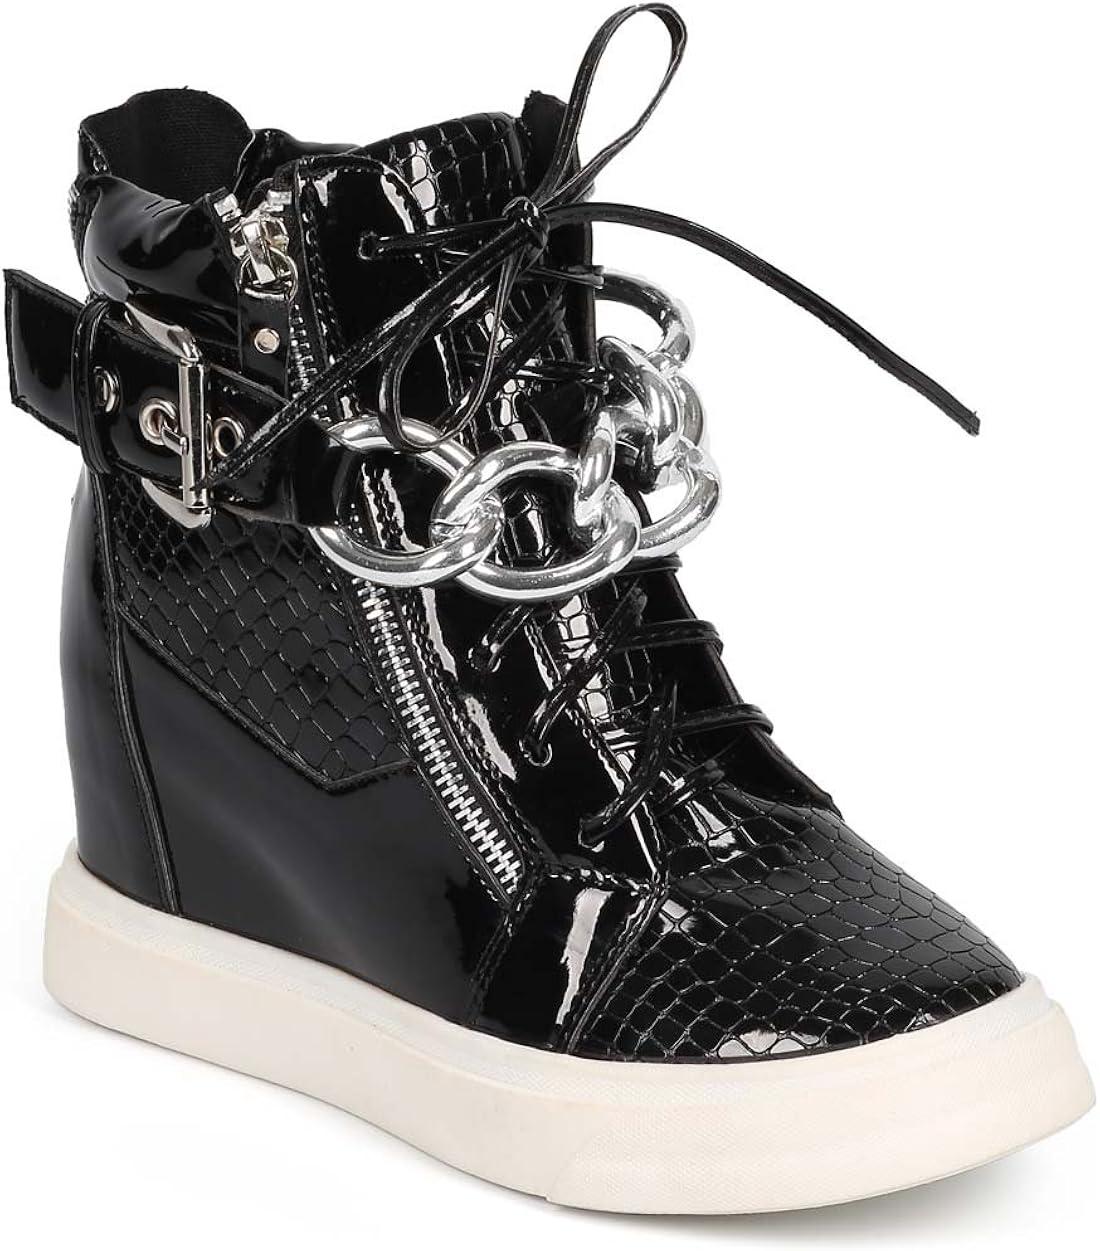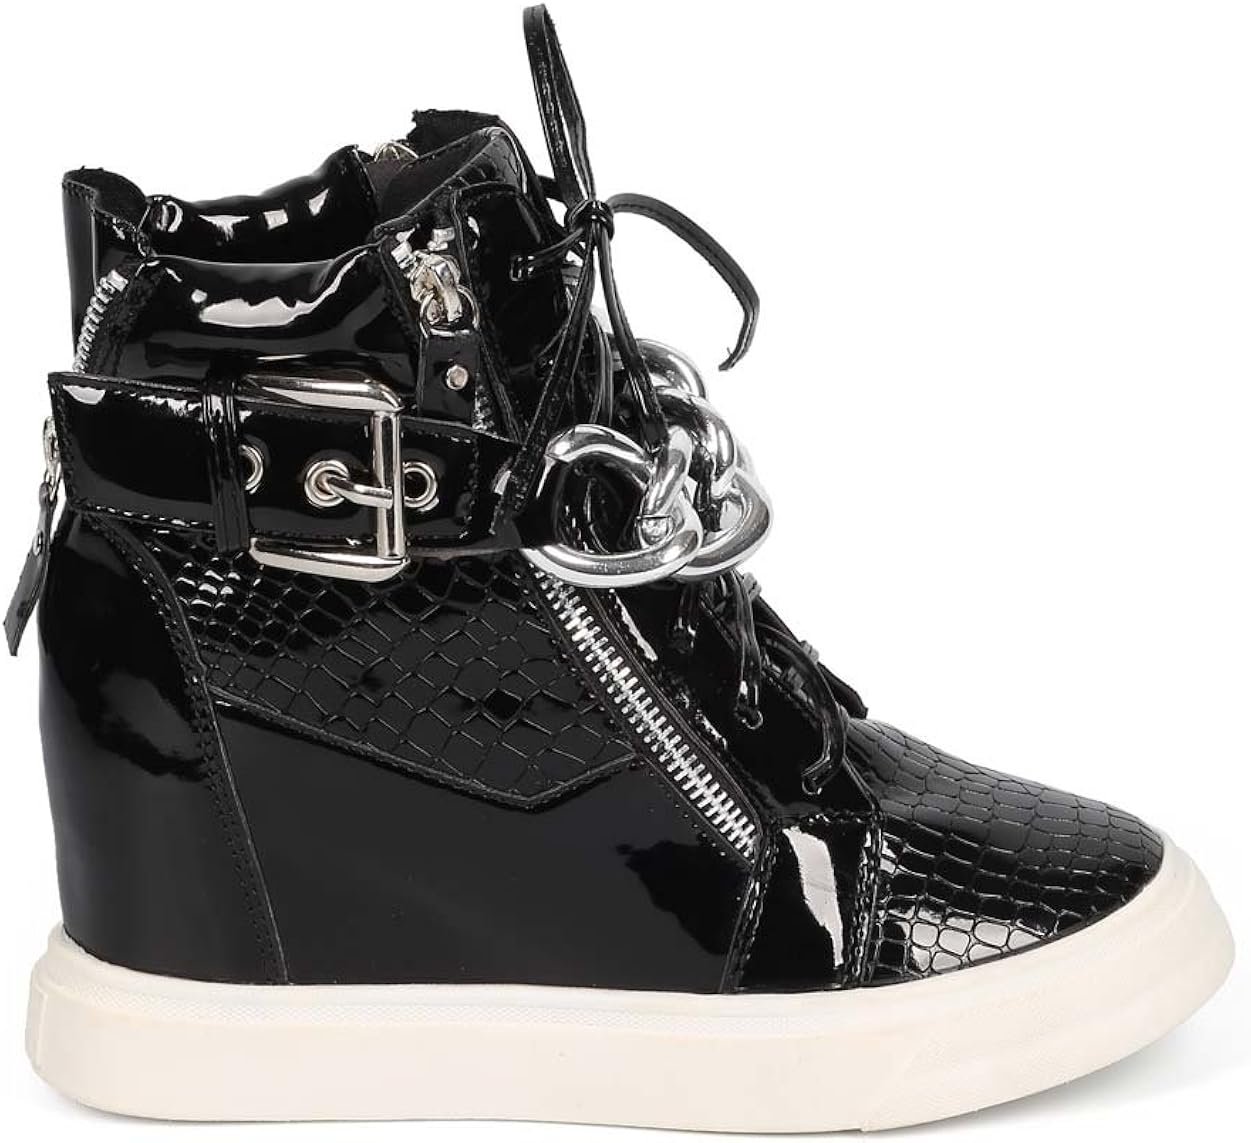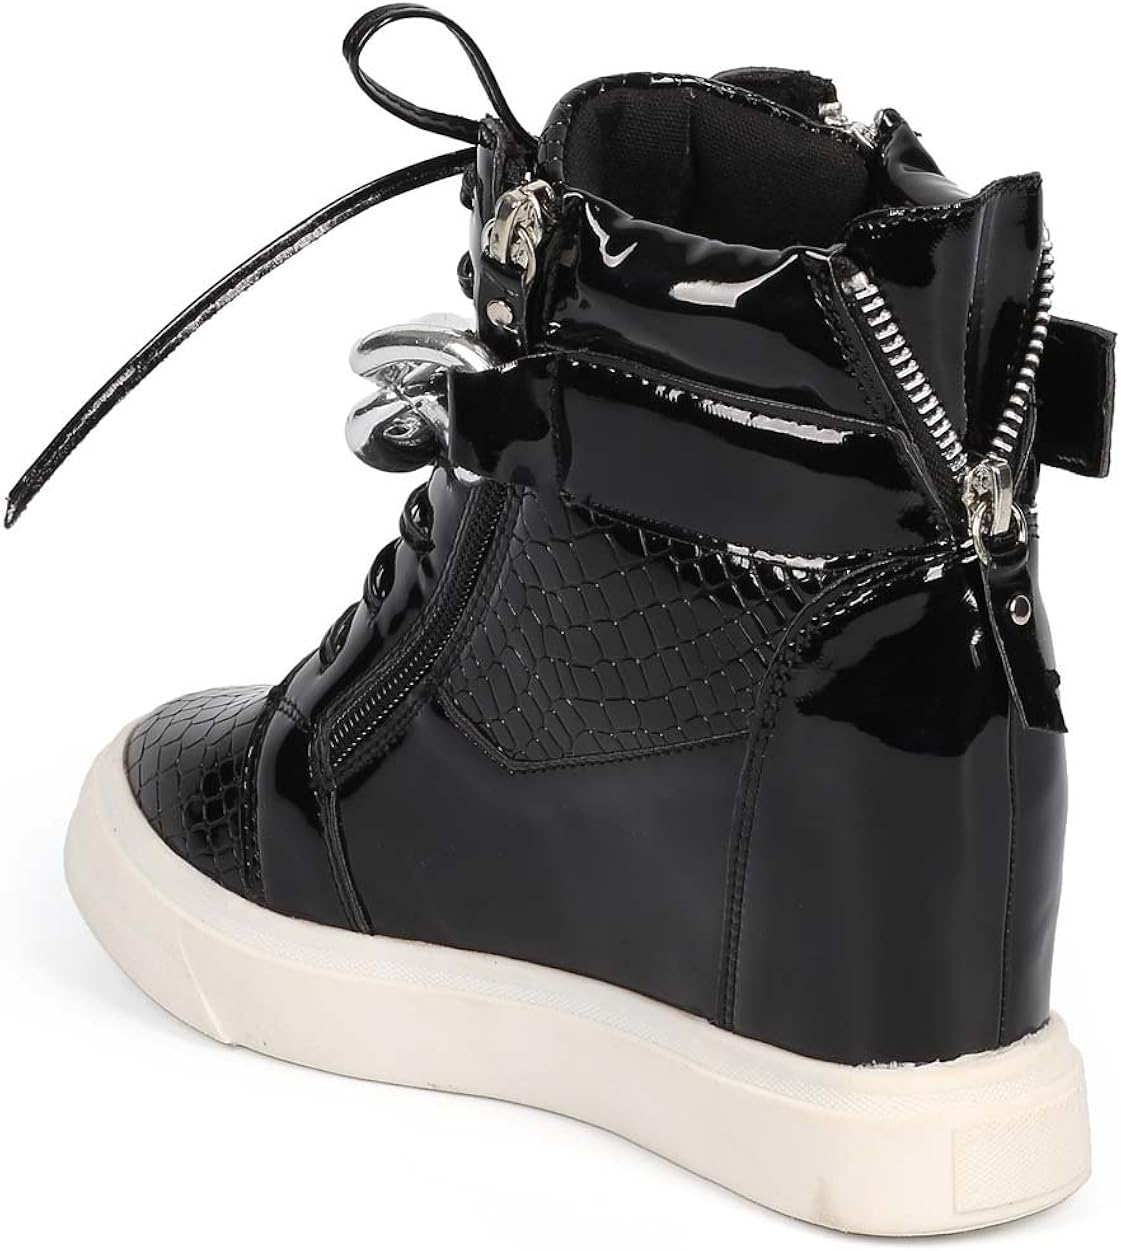
Nature Breeze Women Snakeskin Patent Chain High Top Wedge Sneaker DJ86 - Black Leatherette
Category: AMAZON FASHION
Designed with patent leatherette upper, snakeskin texture, round toe, additional zipper features, chunky chain belt embellishment, wedge heel, padded tongue and lace up closure.
Features: Material: Patent PU (man-made) | Measurement (tested sz 6; approx.): Heel 3" Shaft: 7" Opening 9", True to size, Brand new with original or Alrisco shoe box. | Sole / Padding: Synthetic non-skid sole / cushioned foot bed with padded insole | COMFORTABLE AND SECURE FIT: With the perfect amount of padding, you'll be able to run around all day with ease in comfort! The construction is designed to give you a secure yet comfortable fit based on the size you choose. Please kindly refer to the size chart prior to selecting. | QUALITY AND VALUE: Why spend more on high end seasonal, year-round, occasion styles when you get the same designer quality at discounted and competitive prices? This style can be for just about any outfit with designs to help accentuate your legs and highlight your creative and fashionable look! The treaded outsole will make sure you go about your day and night safely and without fatigue. | WORRIED ABOUT OUR ENVORINMENT?: We love animals as much as you do! No animals were hurt during the production of these shoes. They are made with 100% vegan materials from top to sole are all from man made materials. We only work with and carry manufacturers or brands that are very environmentally conscious!